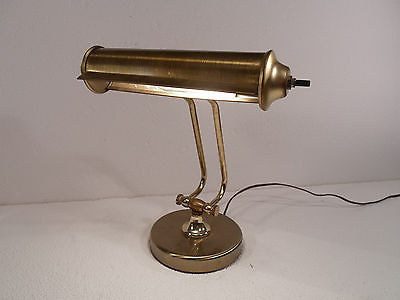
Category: lamp